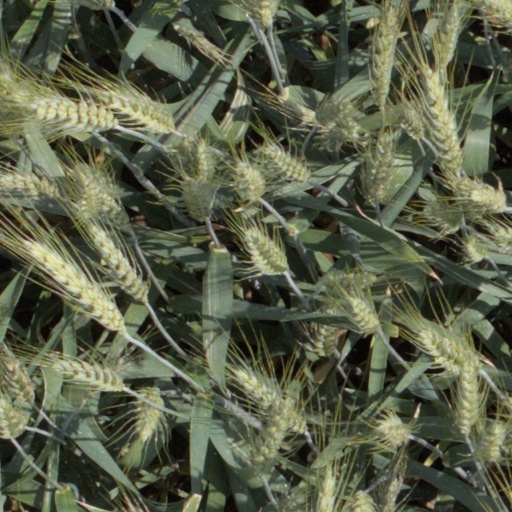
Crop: wheat